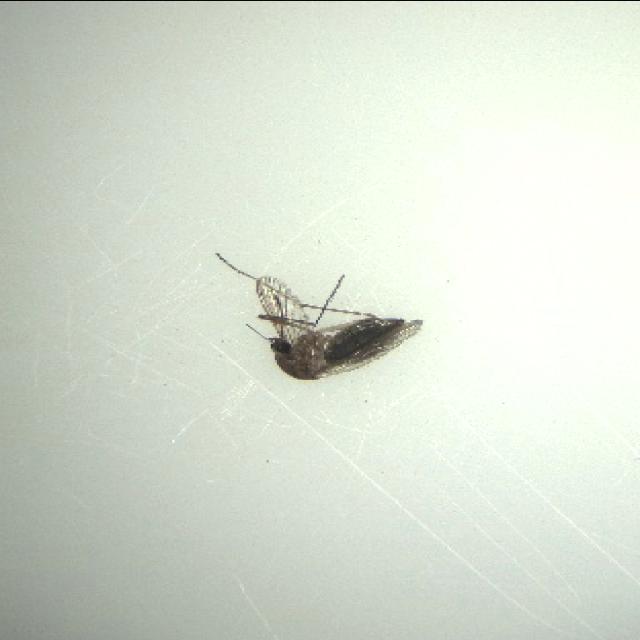
Species: culex_tritaeniorhynchus